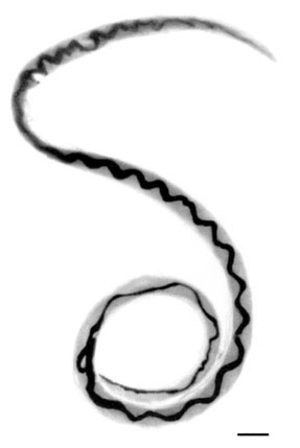
Les Angiostrongylidae sont une famille de nématodes.
Angiostrongylus cantonensis est une espèce de nématodes, dont l'adulte parasite les artères pulmonaires du rat et dont les larves au stade 3 peuvent évoluer chez l'espèce humaine en donnant la méningite angiostrongylienne à éosinophiles.
L'angiostrongylose est une maladie parasitaire transmise par le nématode Angiostrongylus cantonensis, parasite du rat.